British Cemetery in Madrid

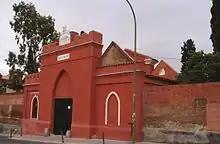
Entrance of "Cementerio de los Ingleses"

The British Cemetery in Madrid ("Cementerio británico de Madrid" or "Cementerio de los Ingleses") was opened in 1854 in the Carabanchel district of Madrid, Spain, and the first burials took place that year. Few burials take place in the cemetery today because it is full, but there is provision for the interment of cremated remains.